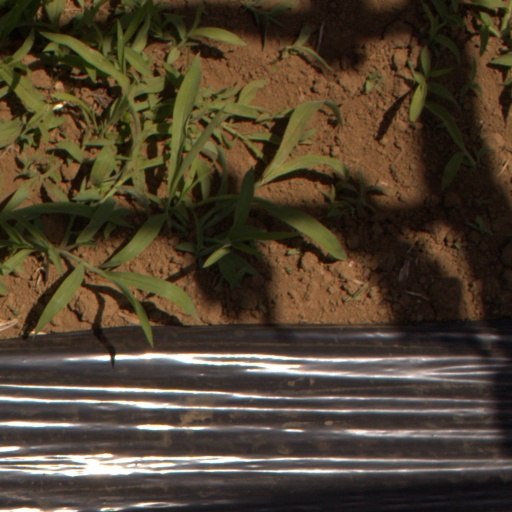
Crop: Jerusalem artichoke